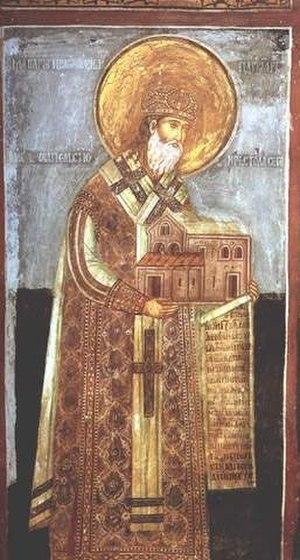
1463-1557 : après la conquête ottomane du Patriarcat de Peć et la chute de Smederevo et après la mort du patriarche Arsène II, le patriarcat a été placé sous la juridiction de l'archevêché d'Ohrid.
Makarije Sokolović fut patriarche de l'Église orthodoxe serbe de 1557 à 1571. Il faisait partie de la puissante dynastie serbe des Sokolović, à laquelle appartenait également le grand vizir ottoman Mehmed Pacha Sokolović, qui était sans doute son frère ou cousin. Il est considéré comme un saint par les Orthodoxes.